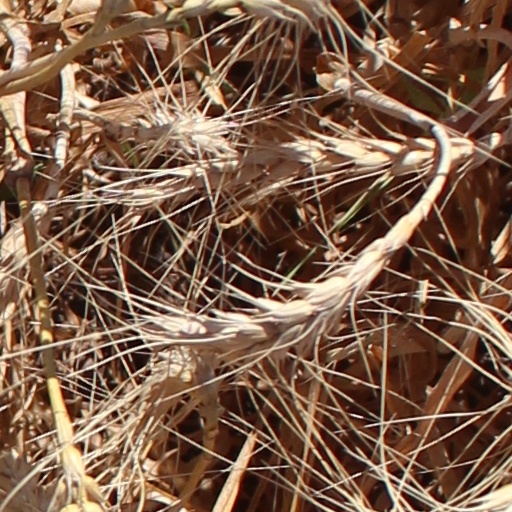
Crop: wheat